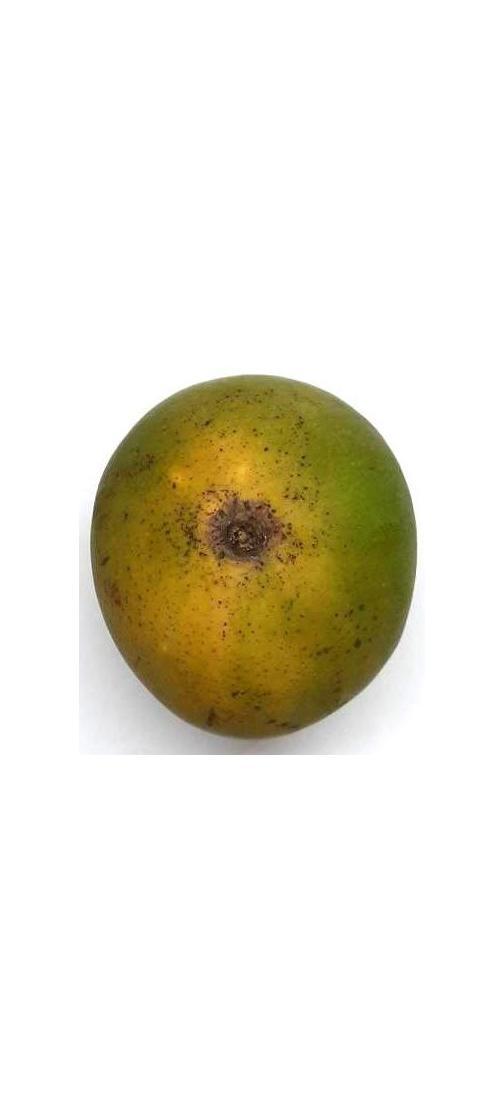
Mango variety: Himsagor